Top 2000

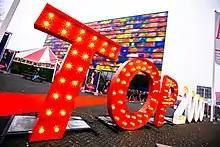

Beginning in 2010, the broadcast was held at the Top 2000 Café in Hilversum. That year, the "Eindhovens Dagblad" published an investigation alleging that dozens of songs in had incorrect placements or inaccurately did not make the "Top 2000". In 2021, Toering admitted that during the early years of the list, if the vote counts were the same, long songs were deliberately moved to play late in the night and that every hour had to start with an 'upbeat' song as per Dutch radio laws. Toering claimed that "After a couple of years, we stopped doing that. The popularity of the Top 2000 was already so great that the order of records had no influence on listening behavior at all."